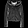
Label: Coat